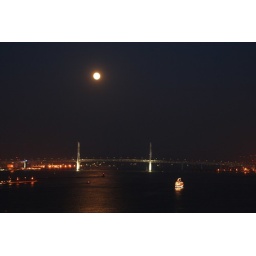
Beautiful full moon above the Yokohama Bay bridge and boat which has nice light up.